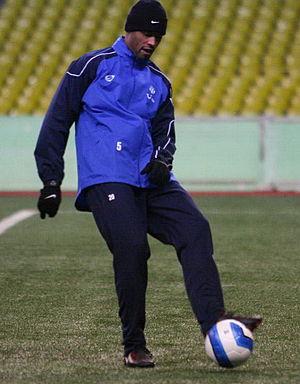
Oumar Kondé est un footballeur suisse né le 19 août 1979. Il joue actuellement en tant que défenseur au FC Zurich dans la Super League.